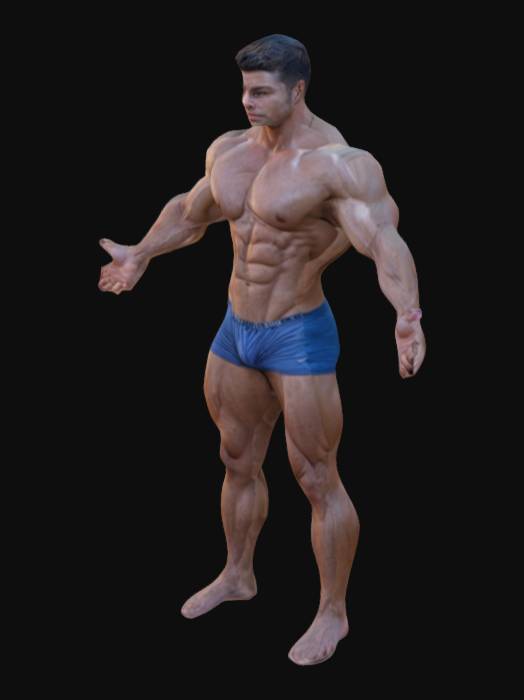
미적 점수 (1~10점): 8